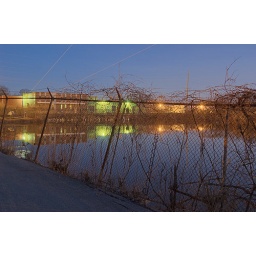
Grant's Trail, in Saint Louis County, Missouri, USA - view of lake and old fence